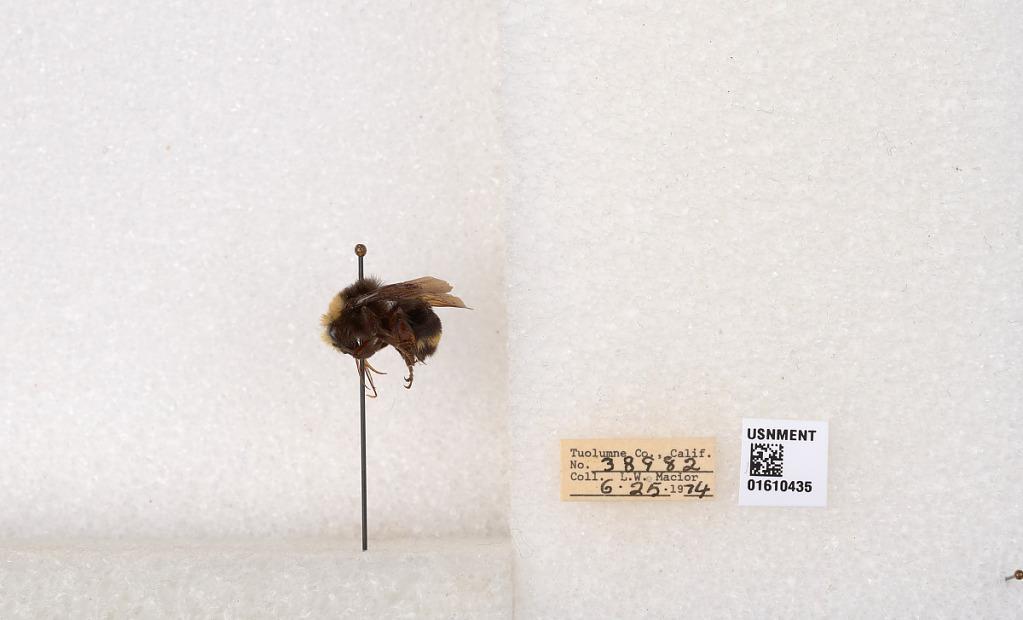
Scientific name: Bombus (Pyrobombus) vosnesenskii Radoszkowski
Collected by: L. Macior
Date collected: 1974-6-25
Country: United States
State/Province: California
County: Tuolumne
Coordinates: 37.9712, -120.228